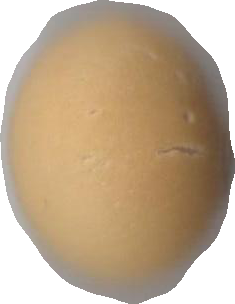
Variety: Dega